2009 German motorcycle Grand Prix

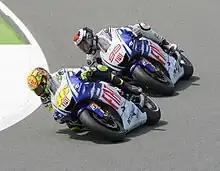
Valentino Rossi and Jorge Lorenzo, battling for the lead of the MotoGP race. Rossi went on to win, with Lorenzo finishing second.

The 250cc race was originally scheduled to run for 29 laps, but due to heavy rain it was red-flagged and then restarted, with the new distance consisting of 19 laps only.